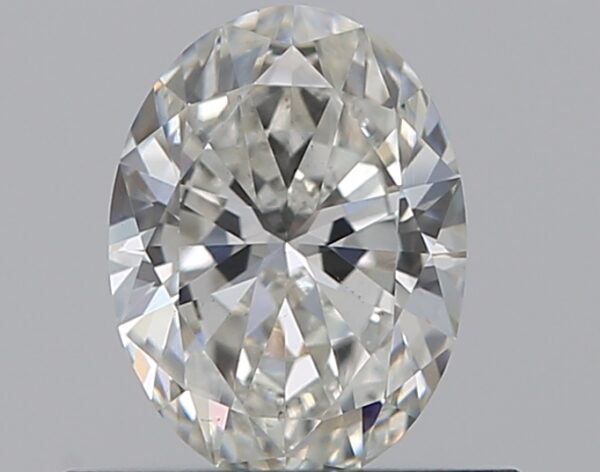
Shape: oval
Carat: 0.5
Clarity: SI1
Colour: G
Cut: EX
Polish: EX
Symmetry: VG
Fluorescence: N
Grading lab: GIA
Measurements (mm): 6.18 x 4.56 x 2.7